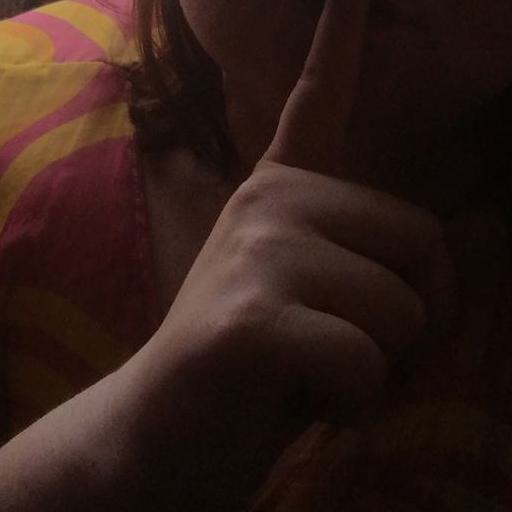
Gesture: mute